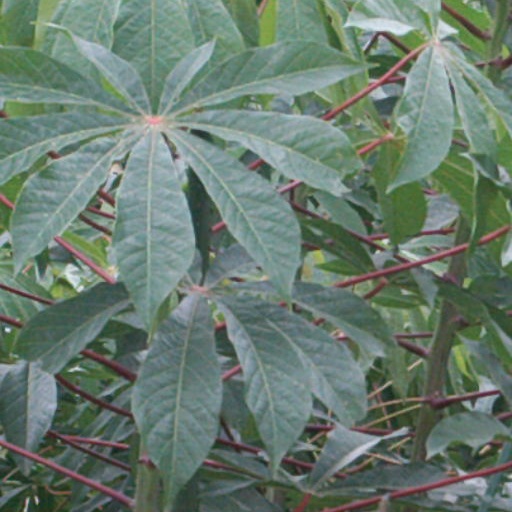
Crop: cassava